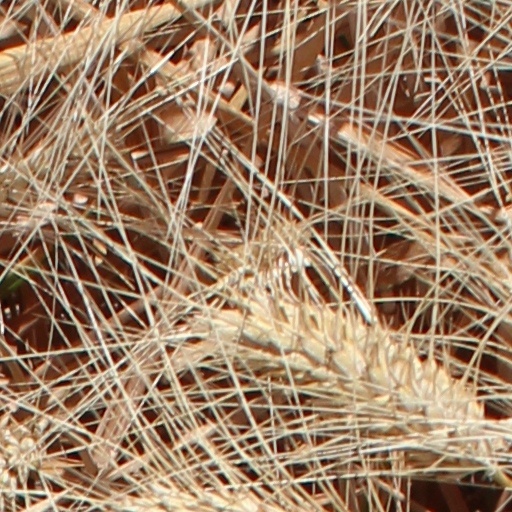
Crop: wheat